Matthew Potts

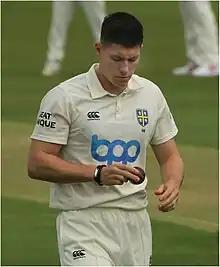
Potts in 2023

Matthew James Potts (born 29 October 1998) is an English cricketer. Potts is a right-arm pace bowler and lower order batter. He plays first-class cricket for Durham and made his Test match debut for the England cricket team in June 2022.